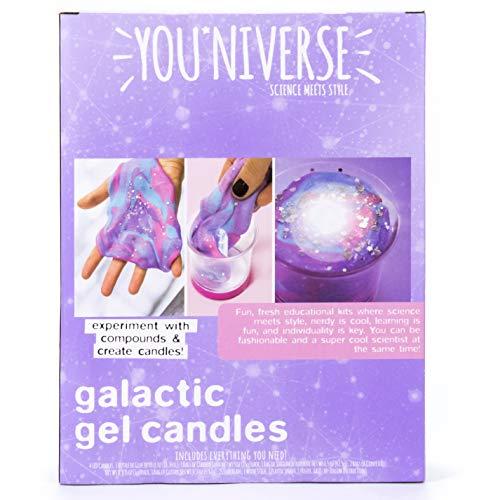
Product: YouNiverse Galactic Gel Candles by Horizon Group Usa, Stem Science Kit, Make Your Own Starry Gooey Gel Slime Candles, 4 LED Candles Included, Pink, Blue, Purple
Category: Home & Kitchen | Home Décor | Candles & Holders | Candles | Specialty Candles | Birthday Candles
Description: Galactic gel candle kit includes: 4 LED candles, 3 bags of colored sand, glue, sodium tetraborate, 2 bags of confetti, glitter, 25 Star beads, a wood stick, a plastic spoon, a poster and instructions.
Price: $16.99
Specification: ProductDimensions:10x9x13inches|ItemWeight:1pounds|ShippingWeight:1.8pounds(Viewshippingratesandpolicies)|DomesticShipping:ItemcanbeshippedwithinU.S.|InternationalShipping:Thisitemisnoteligibleforinternationalshipping.LearnMore|ASIN:B075TFV1DZ|Itemmodelnumber:765940780657|Manufacturerrecommendedage:6yearsandup